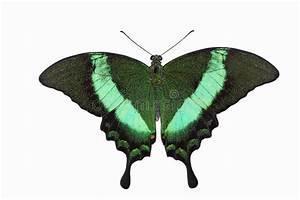
butterfly